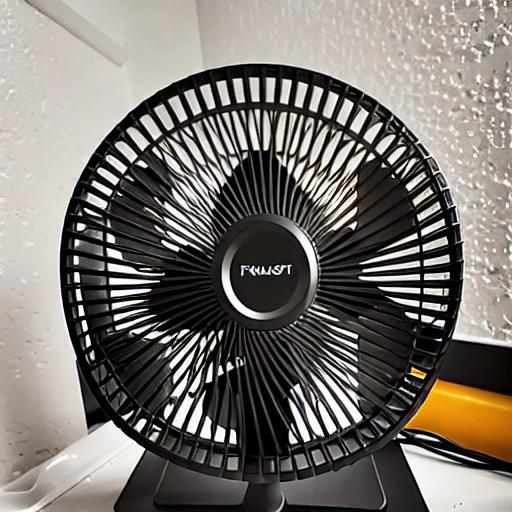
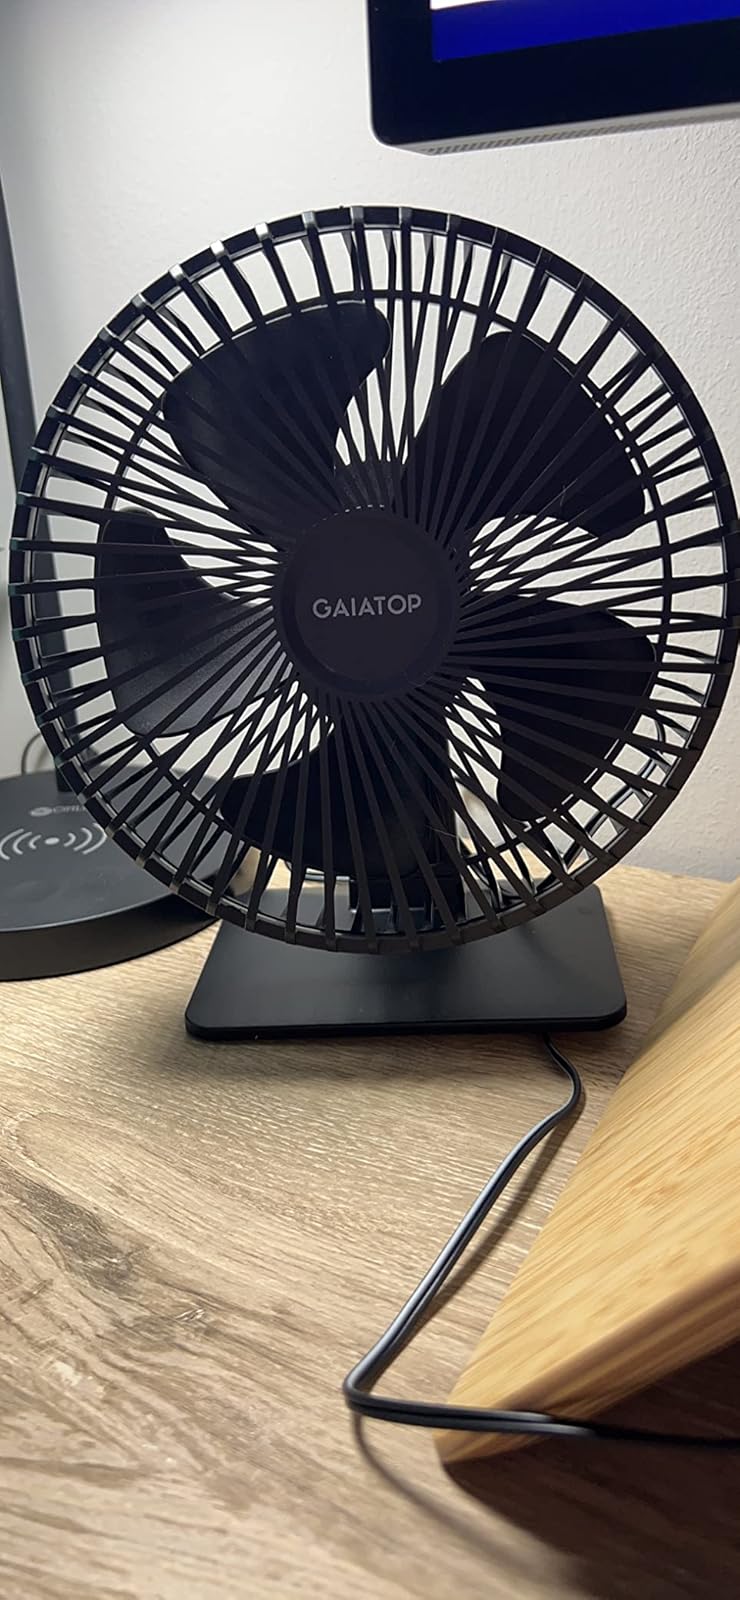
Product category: fan
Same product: no